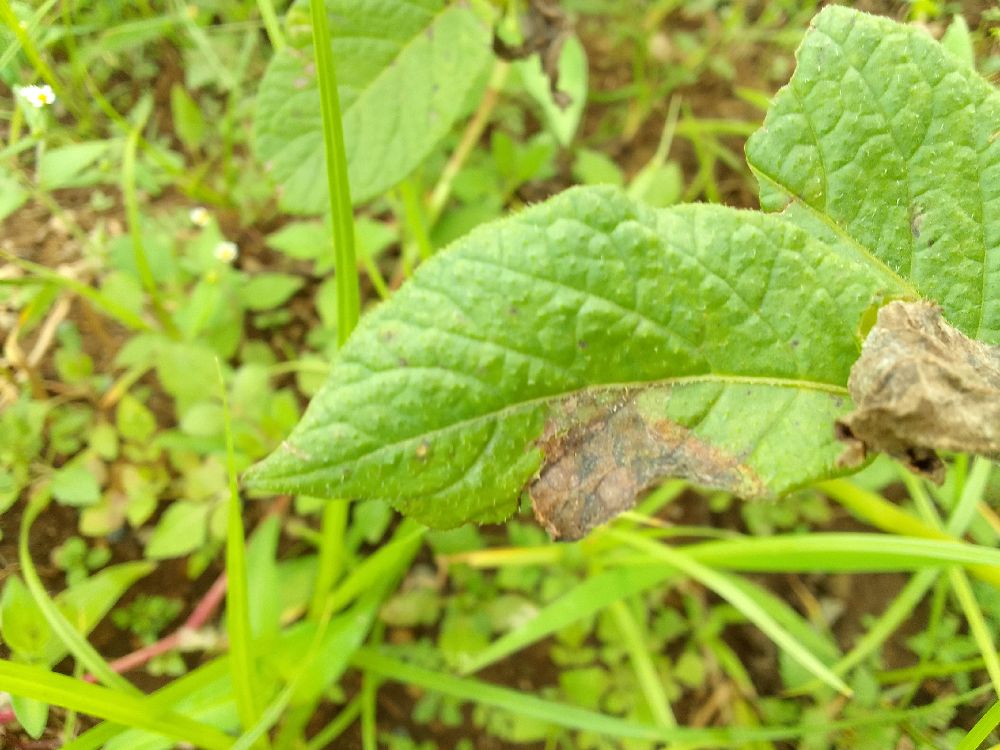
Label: Late blight